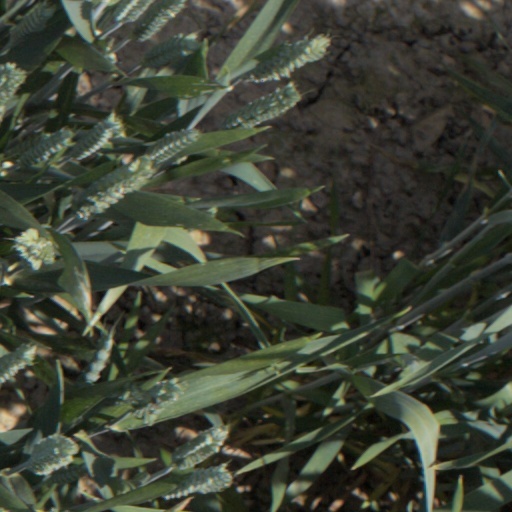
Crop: wheat